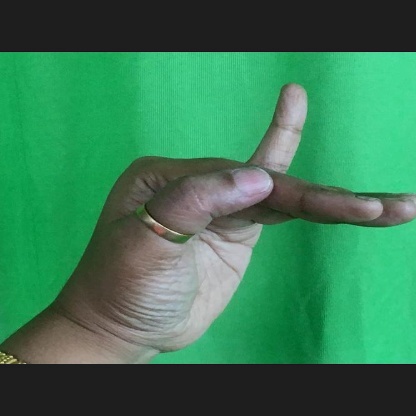
Mudra: Hamsapaksha